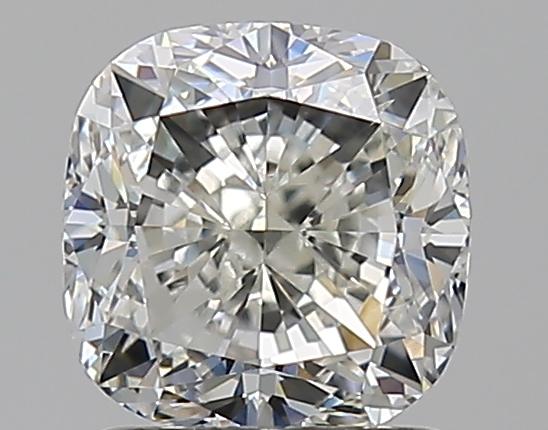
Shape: cushion
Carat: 1.5
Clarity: VS2
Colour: I
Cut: VG
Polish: EX
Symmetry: EX
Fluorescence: ST
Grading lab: GIA
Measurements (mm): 6.3 x 6.18 x 4.42